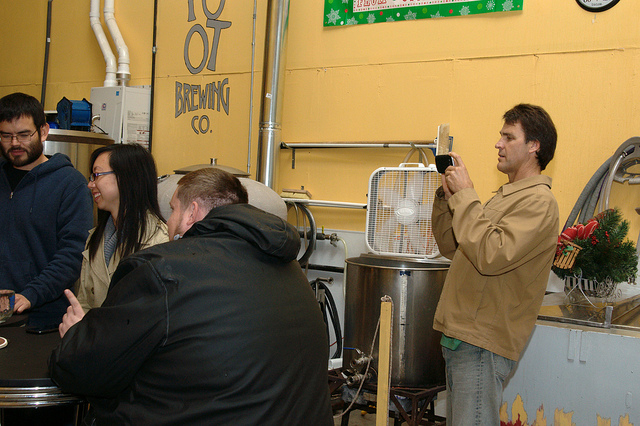
user: Given an image and a question. Answer the question in a short answer. Question: What is the guy wearing a brown shirt doing? Short Answer:
assistant: take picture